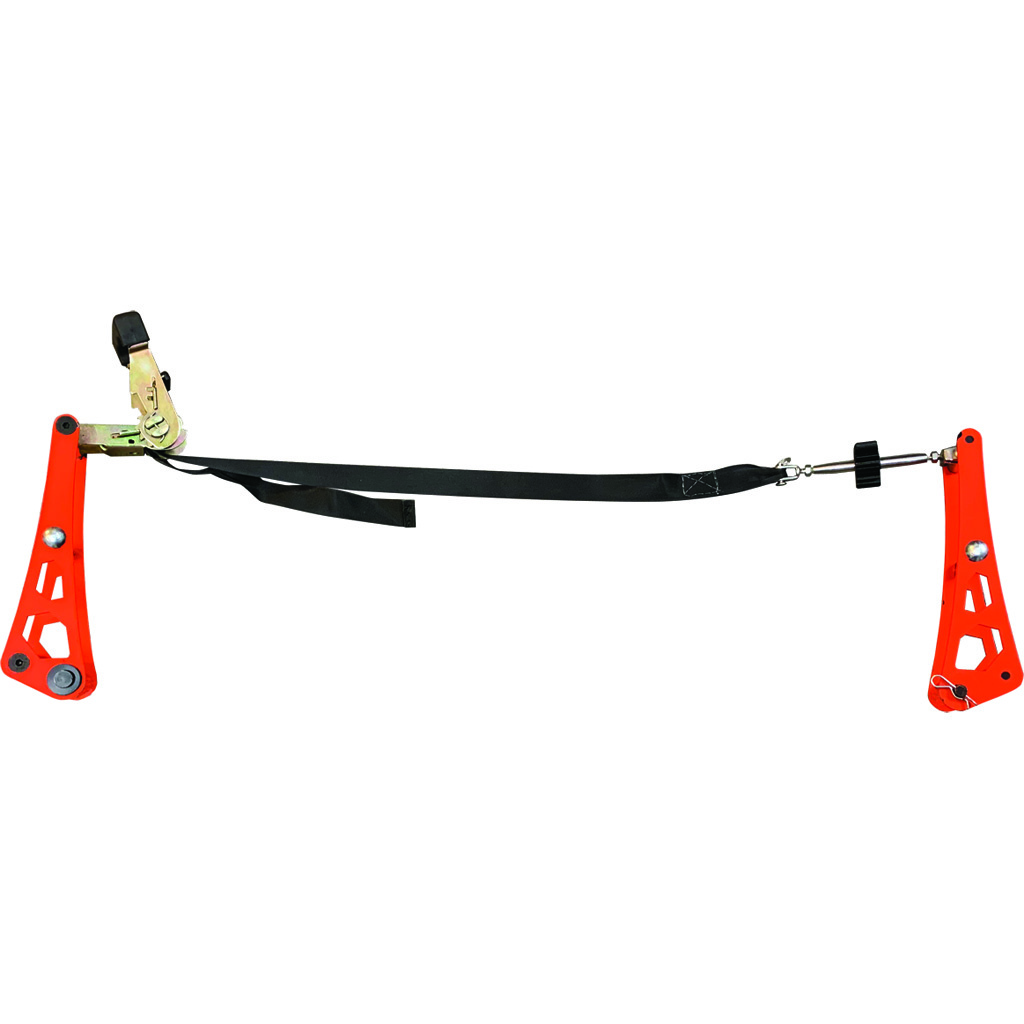
Bow Medic Field Press
The Field Press is portable, durable, and easy to use for adjustments on the go. This press allows you to change your bowstring, tie in a peep, change draw length positions and more. Designed to work with both standard limb and past parallel bows. The dual position ratchet strap makes pressing and un-pressing the bow easy. Features a micro-tune tension release for precise adjustments.
Brand: Western Recreation
Category: Sporting Goods > Outdoor Recreation > Hunting & Shooting > Archery > Archery Tools & Equipment > Bow Presses